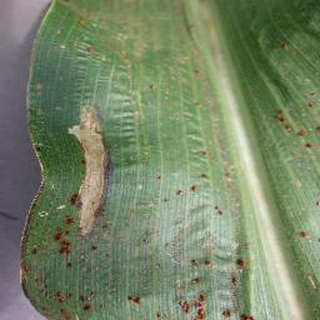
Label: corn_northern_leaf_blight